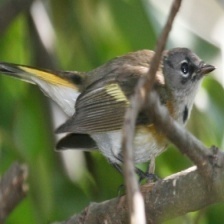
Species: AMERICAN REDSTART
Scientific name: SETOPHAGA RUTICILLA